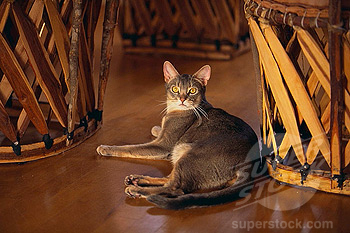
Animal: cat
Breed: abyssinian